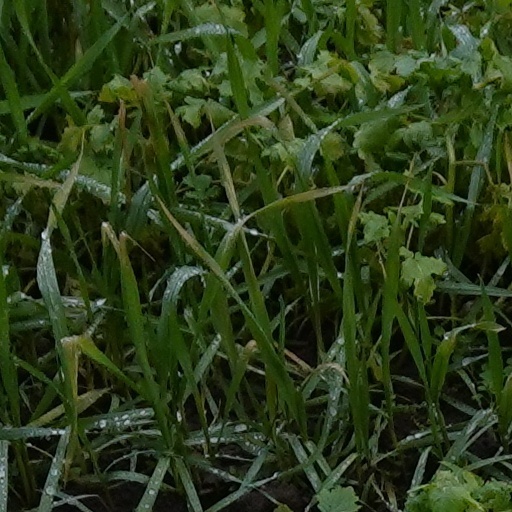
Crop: wheat